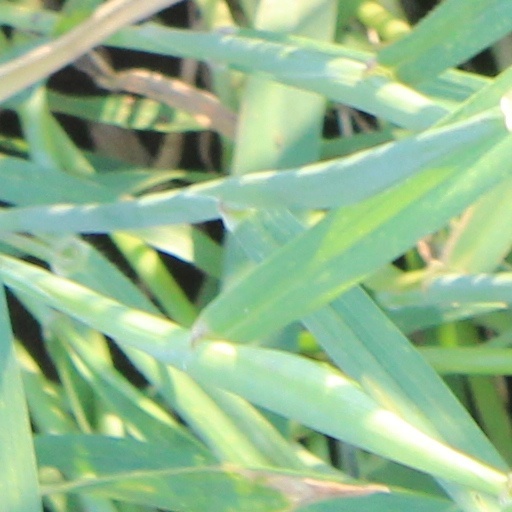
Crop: wheat